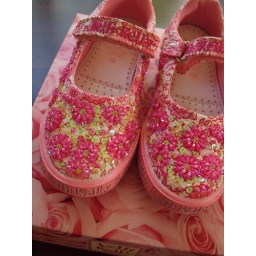
sparkly and pink and everything a little girl could ask for in a shoe!